Egypt at the 2012 Summer Olympics

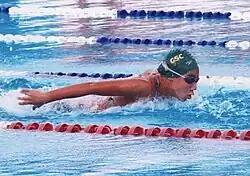
Farida Osman who competed in swimming's 50 metre freestyle, was the youngest member of Egypt's 2012 Olympic delegation.

Egypt's synchronized swimming team qualified for the Olympics by being the top African nation at the 2011 World Aquatics Championships. It was the second time that the nation had qualified for the team event, having previously appeared in 2008. Shaza Abdelrahman and Dalia El-Gebaly, veterans of the 2008 tournament, represented Egypt in the duet, where they placed 24th and last. In the team competition, the nation finished seventh out of eight nations, ranking higher than Australia.